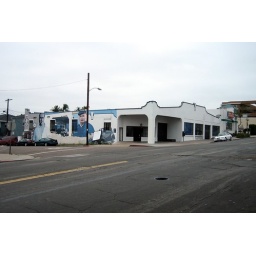
I kind of like this building on first street in bankers hill